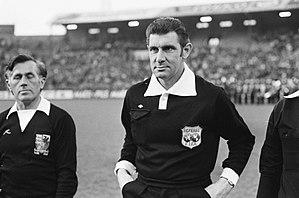
John Keith Taylor dit Jack Taylor, né le 21 avril 1930 à Wolverhampton et mort le 27 juillet 2012 à Shropshire, était un arbitre anglais de football. Il était boucher à Wolverhampton dans le civil.